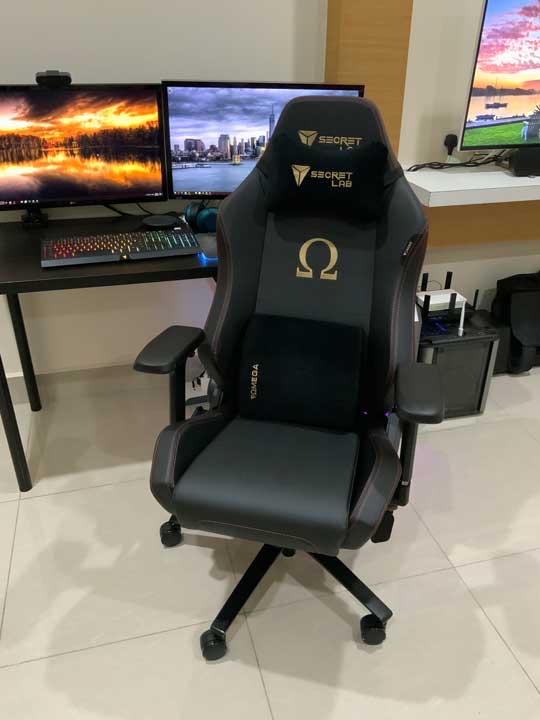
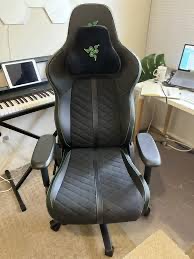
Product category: items_chair
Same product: no